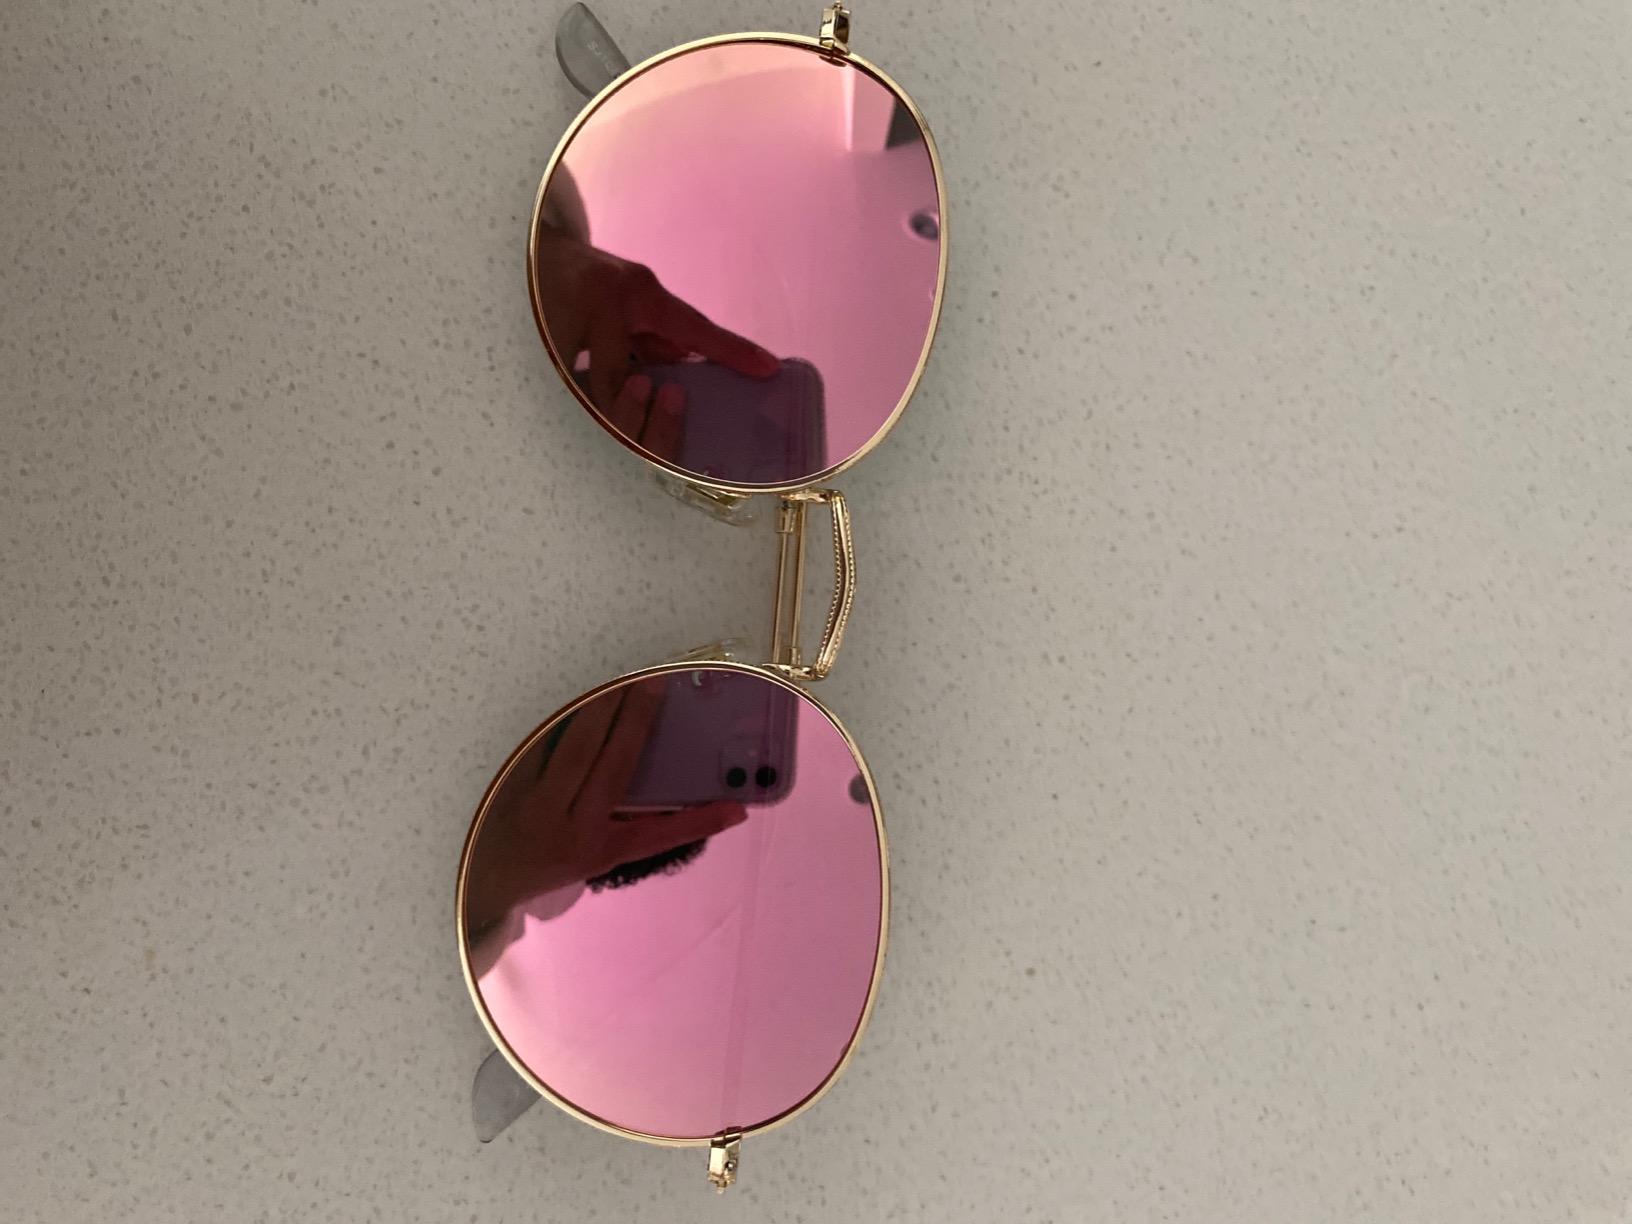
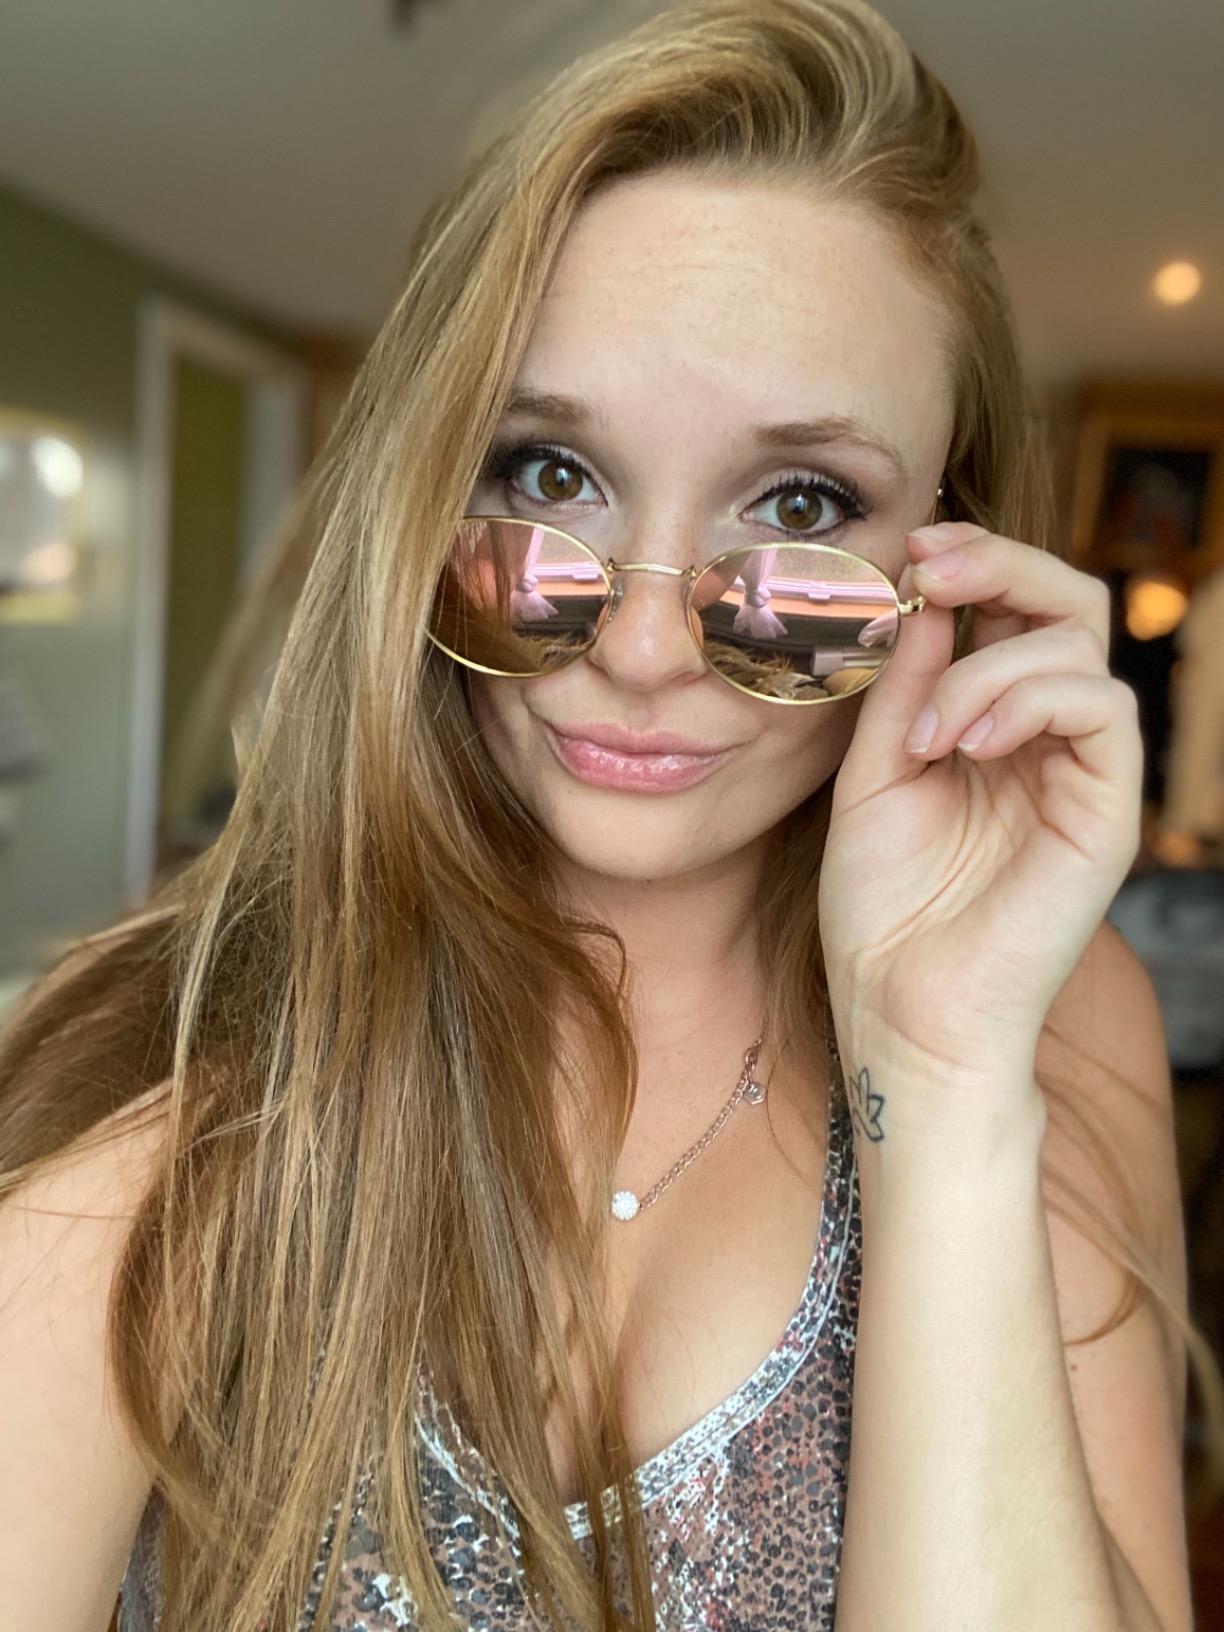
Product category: accessories_sunglasses
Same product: yes